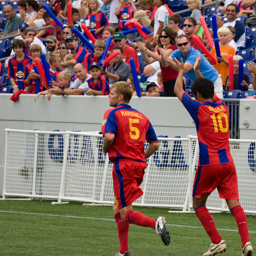
football player celebrates with the fans after scoring palace 's second